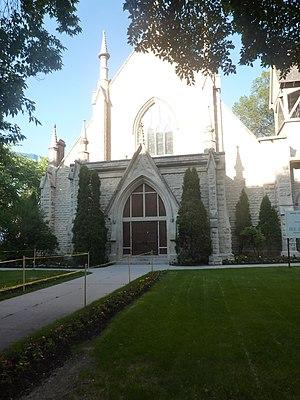
Le Manitoba est une province de l'Ouest du Canada, situé dans la région des prairies, bordé à l'ouest par la Saskatchewan, à l'est par l'Ontario, au nord par le Nunavut et au sud par les états américains du Minnesota et du Dakota du Nord. Avec une population estimée à 1 208 268 habitants en 2011 et une superficie de 647 801 km², le Manitoba est la 5ᵉ province la plus peuplée et la 8ᵉ plus grande de la Fédération. Le nom de la province vient d'un mot cri signifiant « passage du Grand Esprit ». Winnipeg est sa capitale ainsi que sa ville la plus peuplée.